Pagophily

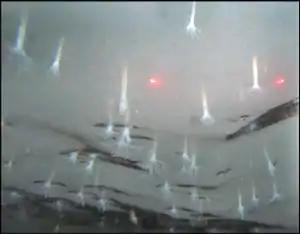

Sea ice invertebrates serve as important food sources for many Pagophilic vertebrate species.